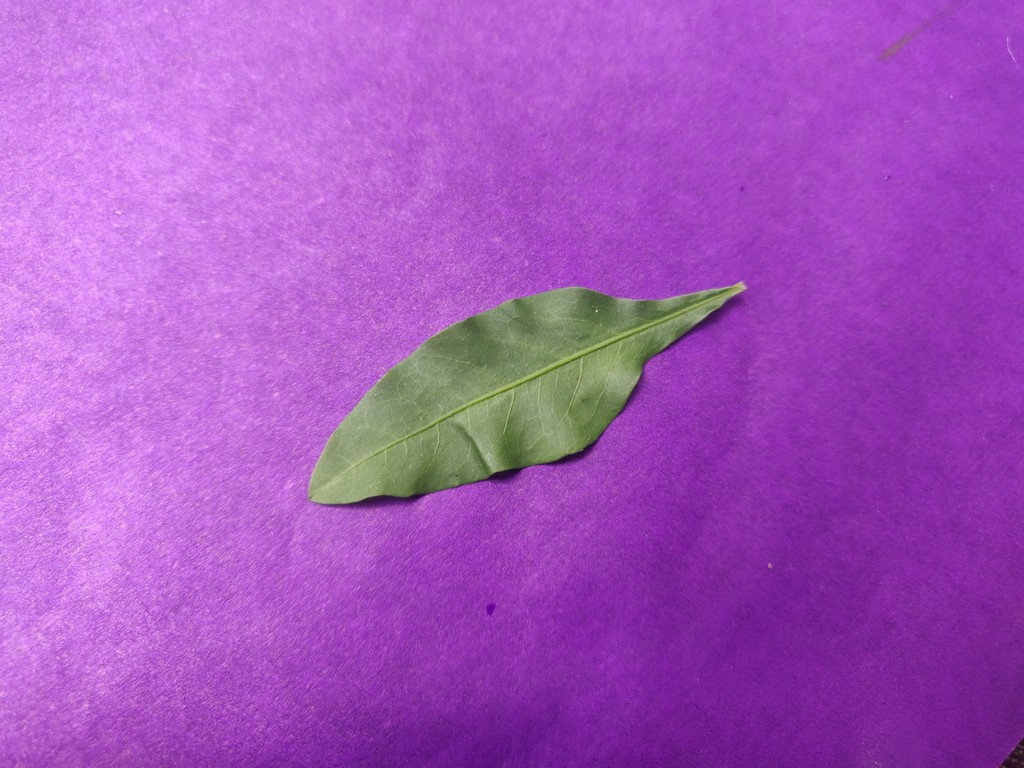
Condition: Healthy
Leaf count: single
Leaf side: front